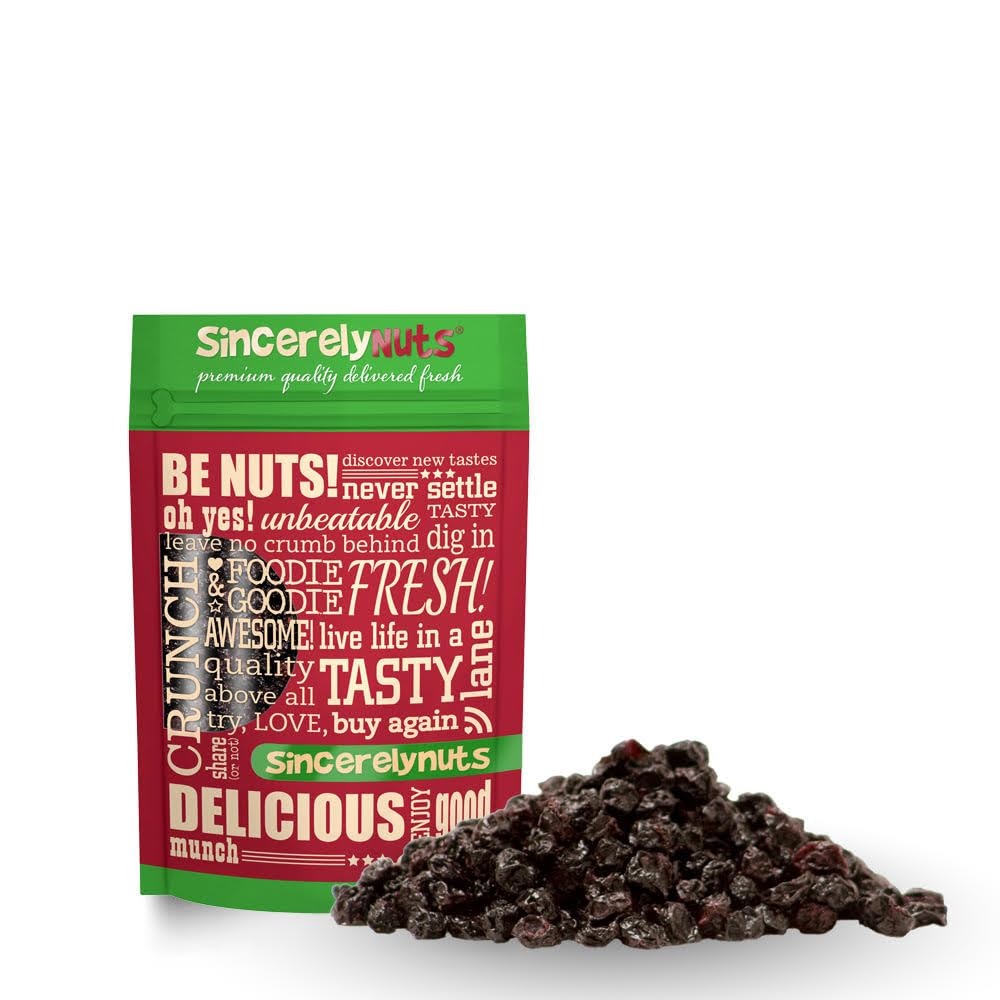
Item Name: Sincerely Nuts Dried Blueberries (2 LB) Gluten-Free, Vegan & Kosher Snack - Fresh from USA - Bulk, Delicious Dried Fruit for all your Smoothies, Baking, Pancakes and Salads Needs
Bullet Point 1: ✅ PACKED WITH FIBER- Blueberries contain a high amount of beneficial fiber. Just one cup provides 3.6 grams of fiber. Furthermore, 16% of the carbs in blueberries come from fiber.
Bullet Point 2: ✅ SWEET & DELICIOUS- Grab a handful of our dried blueberries and you won’t be disappointed. They go great with many different meals or even as a quick pick-me-up snack by itself.
Bullet Point 3: ✅ THE PERFECT SNACK- Our dried blueberries provide the perfect blend of nutrients and taste for the ultimate snack. Bring them along for any occasion from family trips to lounging around, and you can't go wrong.
Bullet Point 4: ✅ NATURALLY SWEET- Blueberries are naturally sweet, plus our dried fruit provides an added punch of flavor. It's a versatile kitchen staple for many recipes. You can add it to your favorite cereal, oatmeal, and more.
Bullet Point 5: ✅UNRIVALED SOURCING QUALITY - At Sincerely Nuts, we’re committed to the highest quality natural ingredient sourcing and production processes. We carefully seal the finest fruit right here in the U.S.
Product Description: ✅ PACKED WITH FIBER- Blueberries contain a high amount of beneficial fiber. Just one cup provides 3.6 grams of fiber. Furthermore, 16% of the carbs in blueberries come from fiber.
Value: 32.0
Unit: Ounce

Price: 22.99